Game Tengoku

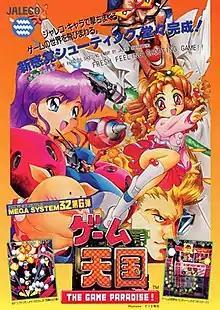
Advertising flyer

is a 1995 vertical-scrolling shooter arcade game developed and published by Jaleco. The game is a parody of arcade shooters in a vein similar to the "Parodius" series. It was followed up with a sequel, "Gun Bare! Game Tengoku 2".